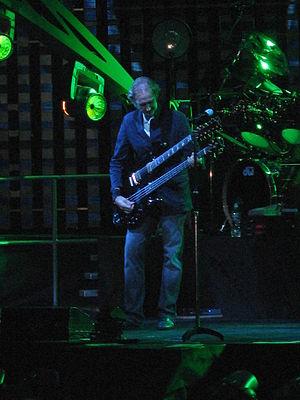
Michael John Cleote Crawford Rutherford dit Mike est un auteur-compositeur et musicien britannique né le 2 octobre 1950 à Guildford dans le Surrey, connu pour avoir été le bassiste-guitariste du groupe Genesis. Il est l'un des membres fondateurs du groupe. Il est tout d'abord le bassiste du groupe, il joue également de la guitare acoustique et électrique 12 cordes. Après le départ de Steve Hackett, Mike Rutherford s'affirme de plus en plus comme guitariste soliste tout en poursuivant son rôle de bassiste. En concert, il alternera basse et guitare avec Daryl Stuermer selon les chansons. En 1985, il fondera le groupe Mike + The Mechanics avec lequel il sort le tube Silent Running. Pendant une dizaine d'années, Mike jouera aussi bien avec Genesis qu'avec Mike and the Mechanics. Dix ans plus tard, ce dernier groupe connaît de nouveau le succès, notamment en France, avec Over My Shoulder.